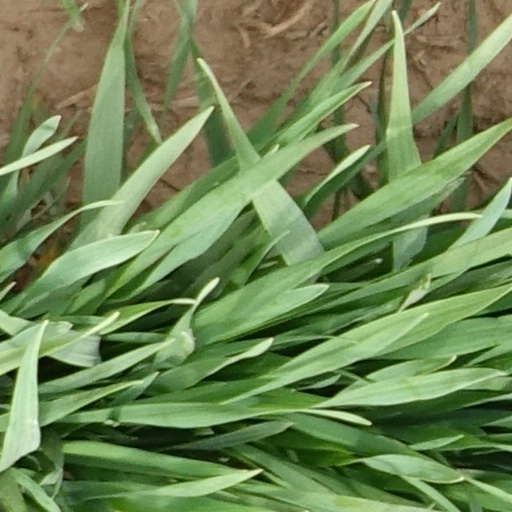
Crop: wheat